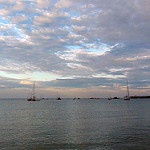
Scene: Outdoor